Franco (General Hospital)

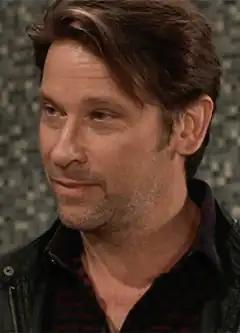
Roger Howarth as Franco

Franco Baldwin is a fictional character from "General Hospital", an American soap opera on the ABC network. James Franco originated the character in November 2009, after seeking out a soap opera role. He continued to portray the character in intermittent guest stints through January 2012. The character of Franco is a multi-media artist and serial killer who becomes fixated on Jason Morgan (Steve Burton), a known hitman. Franco terrorizes Jason, along with his friends and family. Jason supposedly kills Franco in January 2012, after Franco allegedly rapes Jason's wife Sam (Kelly Monaco). The character is mentioned often after his alleged death, and for a time it was believed that he was Jason's twin brother. In May 2013, Roger Howarth assumed the role when the character was revealed to be alive. Franco's return brought about the revelation that his biological parents are Scott Baldwin (Kin Shriner) and Heather Webber (Robin Mattson). In March 2021, the character was written off after being fatally shot by Peter August (Wes Ramsey).